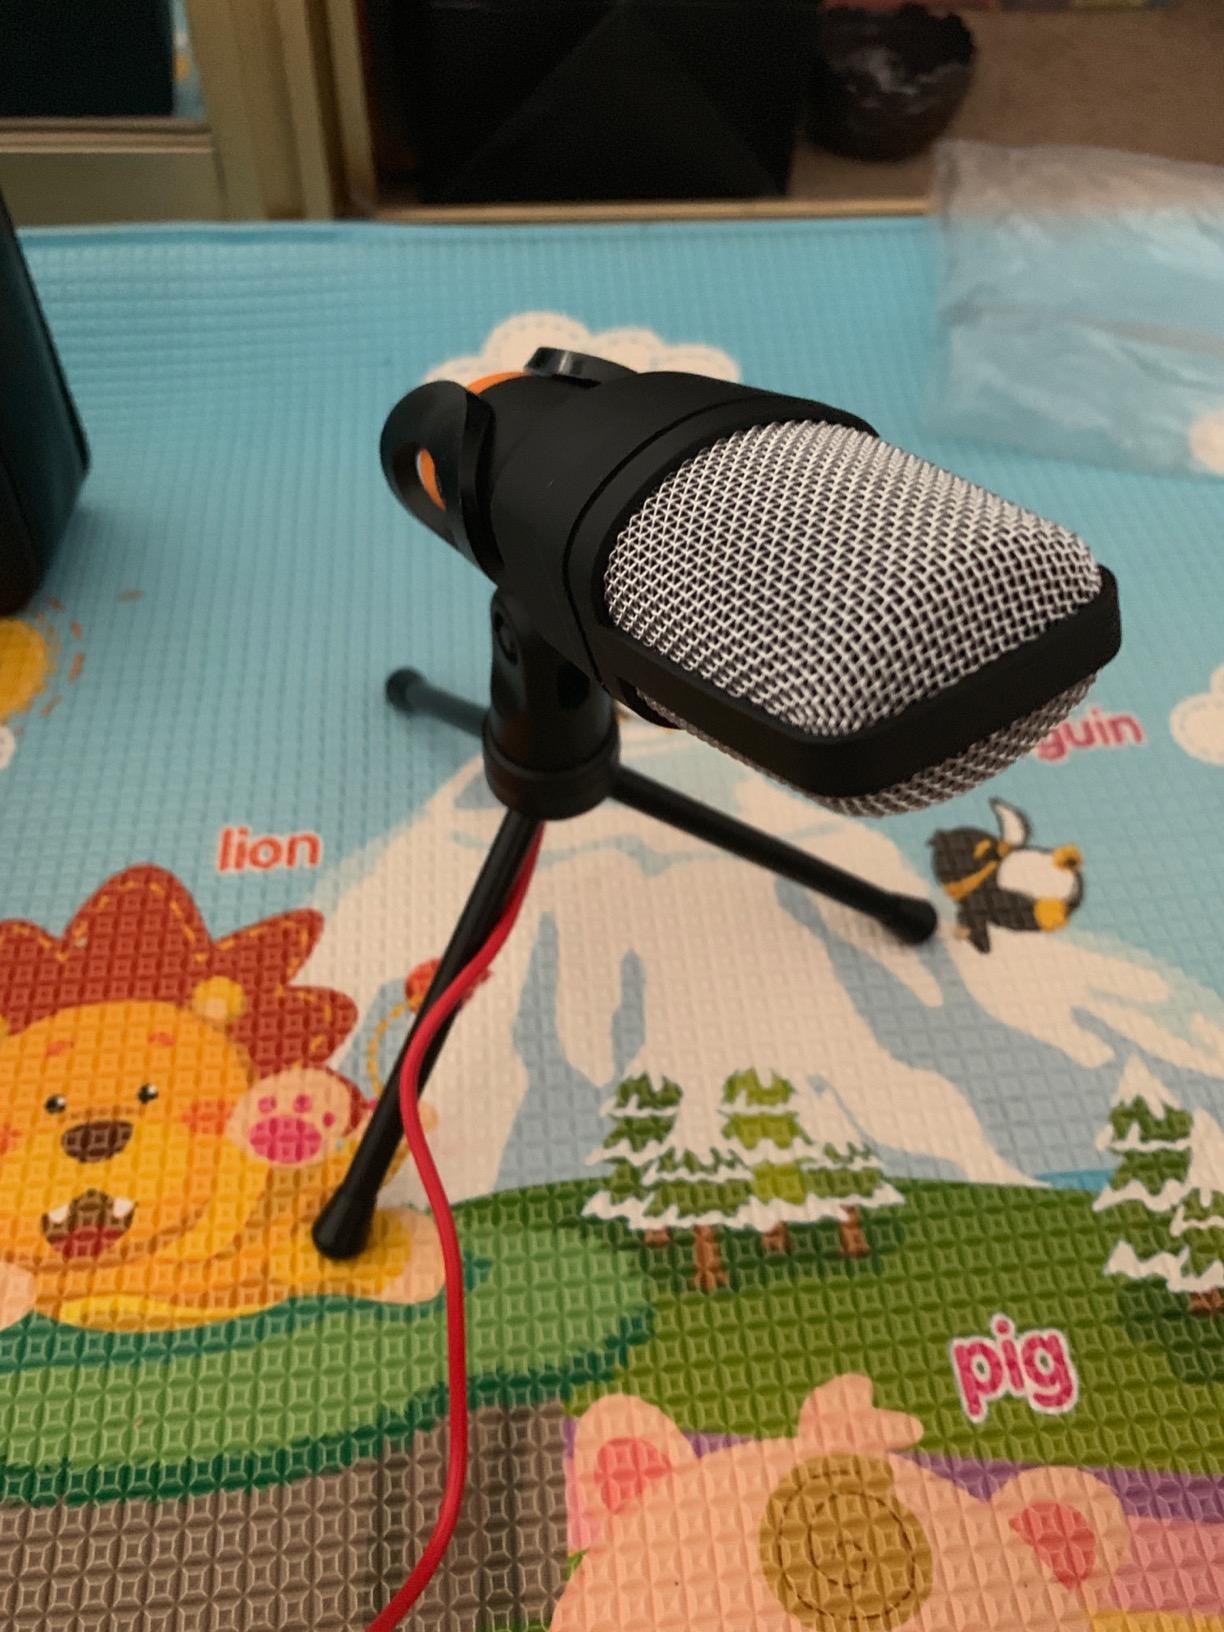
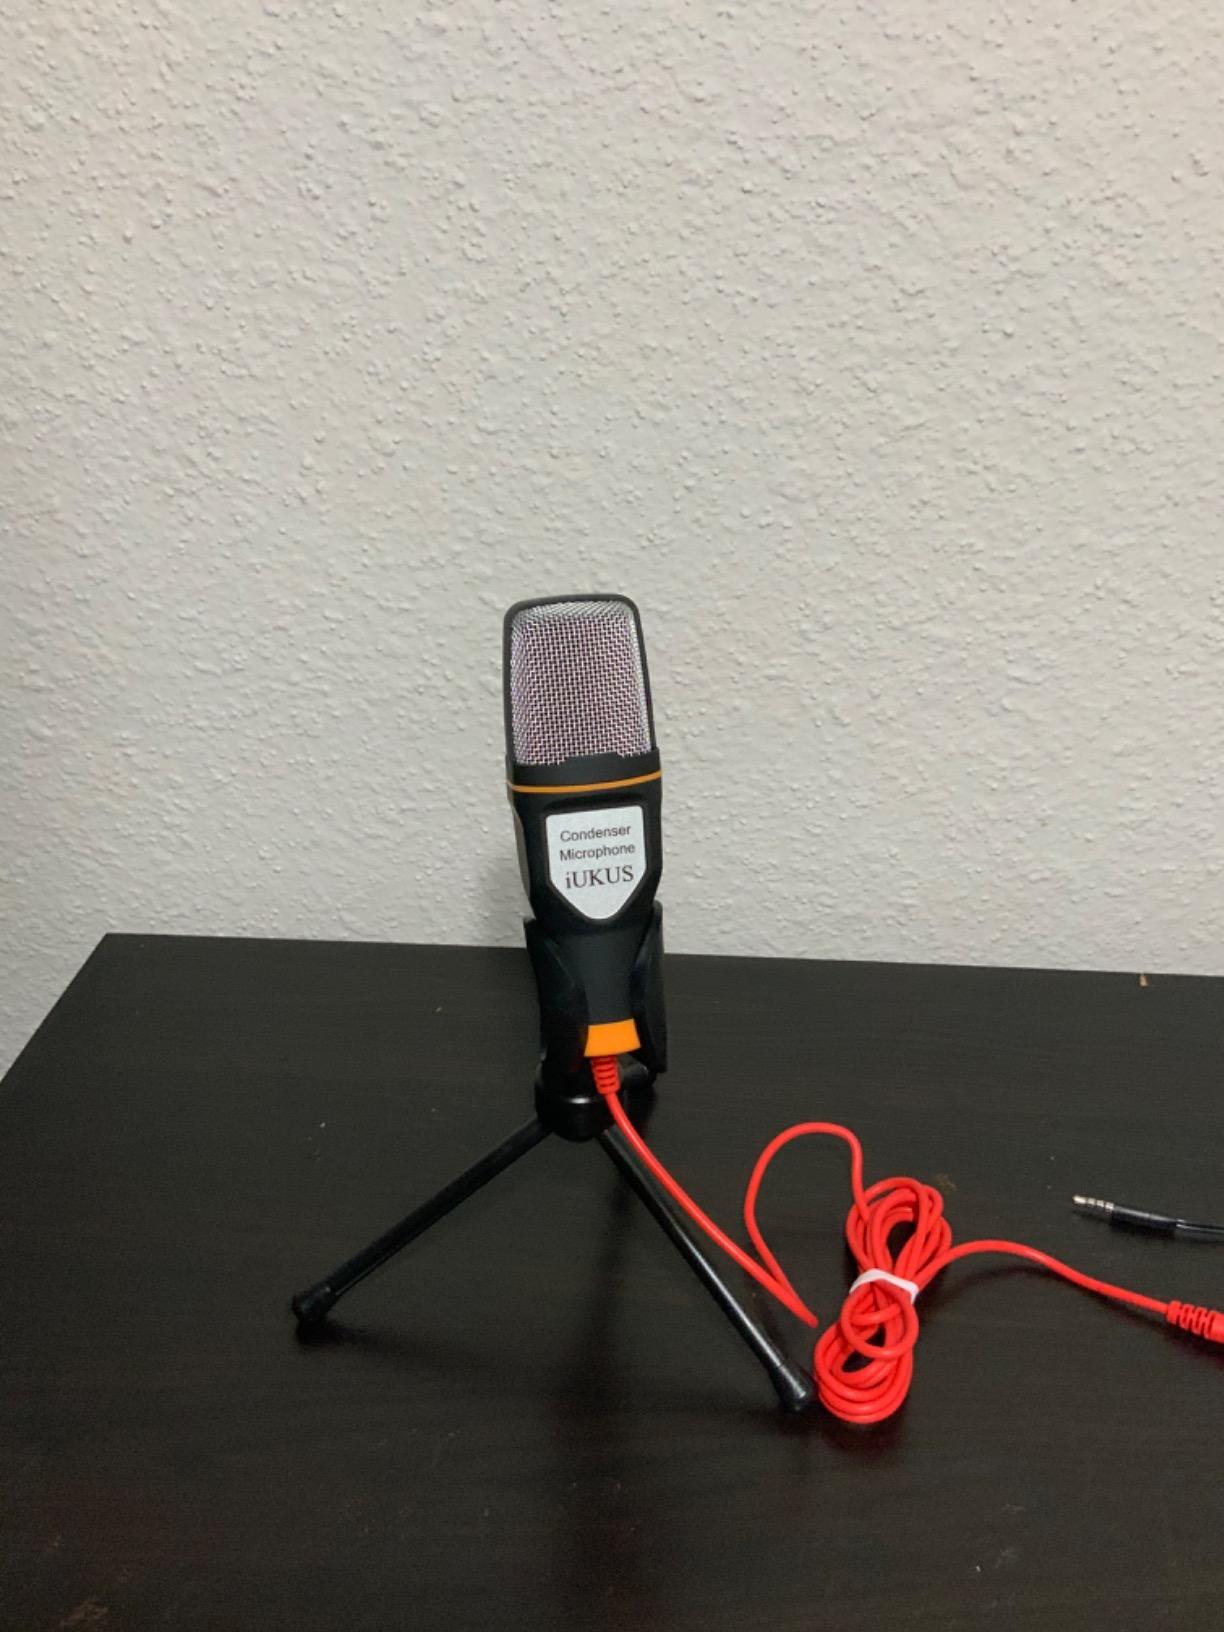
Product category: microphone
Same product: yes